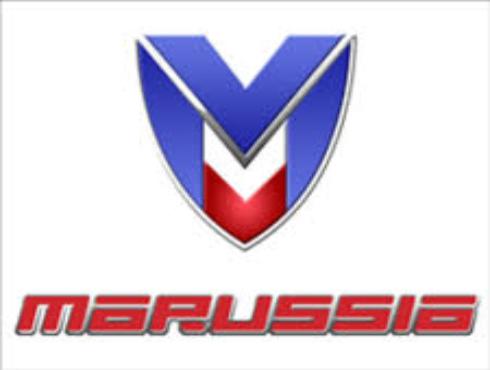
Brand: Marussia
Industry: Transportation